Dzieduszycki (Sas)

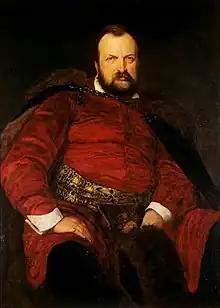
Włodzimierz Dzieduszycki, by Henryk Rodakowski

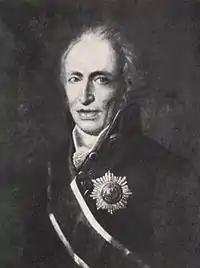
Walerian Dzieduszycki

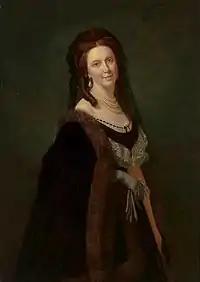
Zofia Dzieduszycka, by Henryk Rodakowski

The House of Dzieduszycki (plural: Dzieduszyccy, feminine form: Dzieduszycka) is an old Polish noble family first recorded in 1400. Members of the family held the title of Count, awarded to them on 22 October 1776. The title was heritable by all legitimate male-line descendants.